Military funerals in the United States

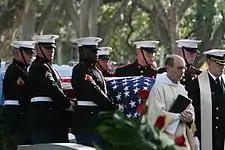
A military chaplain seen leading honor guards derived from the United States Marine Corps as they carry the casket of General Robert H. Barrow to the place of burial.

Generally, federal law allows for military funeral honors for all veterans who were discharged under circumstances "other than dishonorable." Funeral directors will require the veteran's DD Form 214 to establish eligibility.